Ipoh

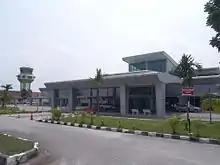
Sultan Azlan Shah Airport

Ipoh has a significant food scene with many hawker centres and restaurants. It has dishes derived from Malay, Chinese and Indian cuisine. See